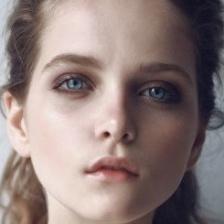
Label: faces